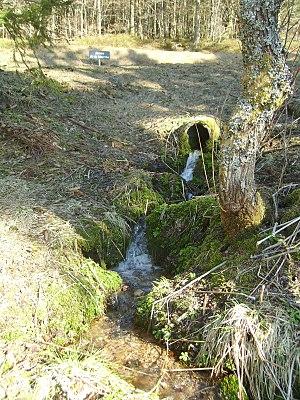
La Meurthe est une rivière du Grand Est et un sous-affluent du Rhin qui prend sa source à la Fontaine des Voleurs en contrebas du Montabey entre le Hohneck et le col de la Schlucht, dans le département des Vosges. Un panneau à côté de la route des Crêtes en précise l'endroit. Elle a donné son nom au département de la Meurthe de 1790 à 1871 dont la part principale est devenue le département de Meurthe-et-Moselle après l'annexion par l’Empire allemand d'une partie de la Lorraine.